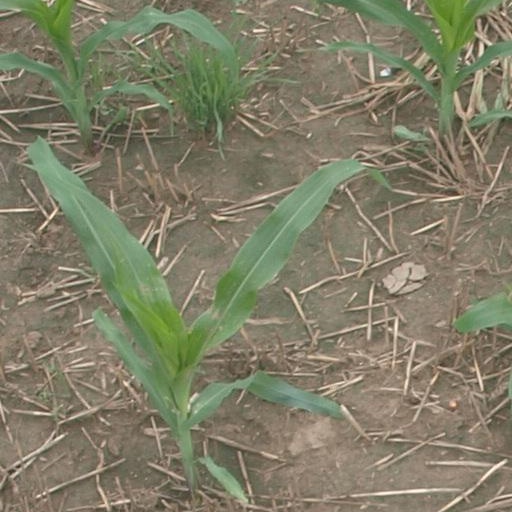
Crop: maize; corn